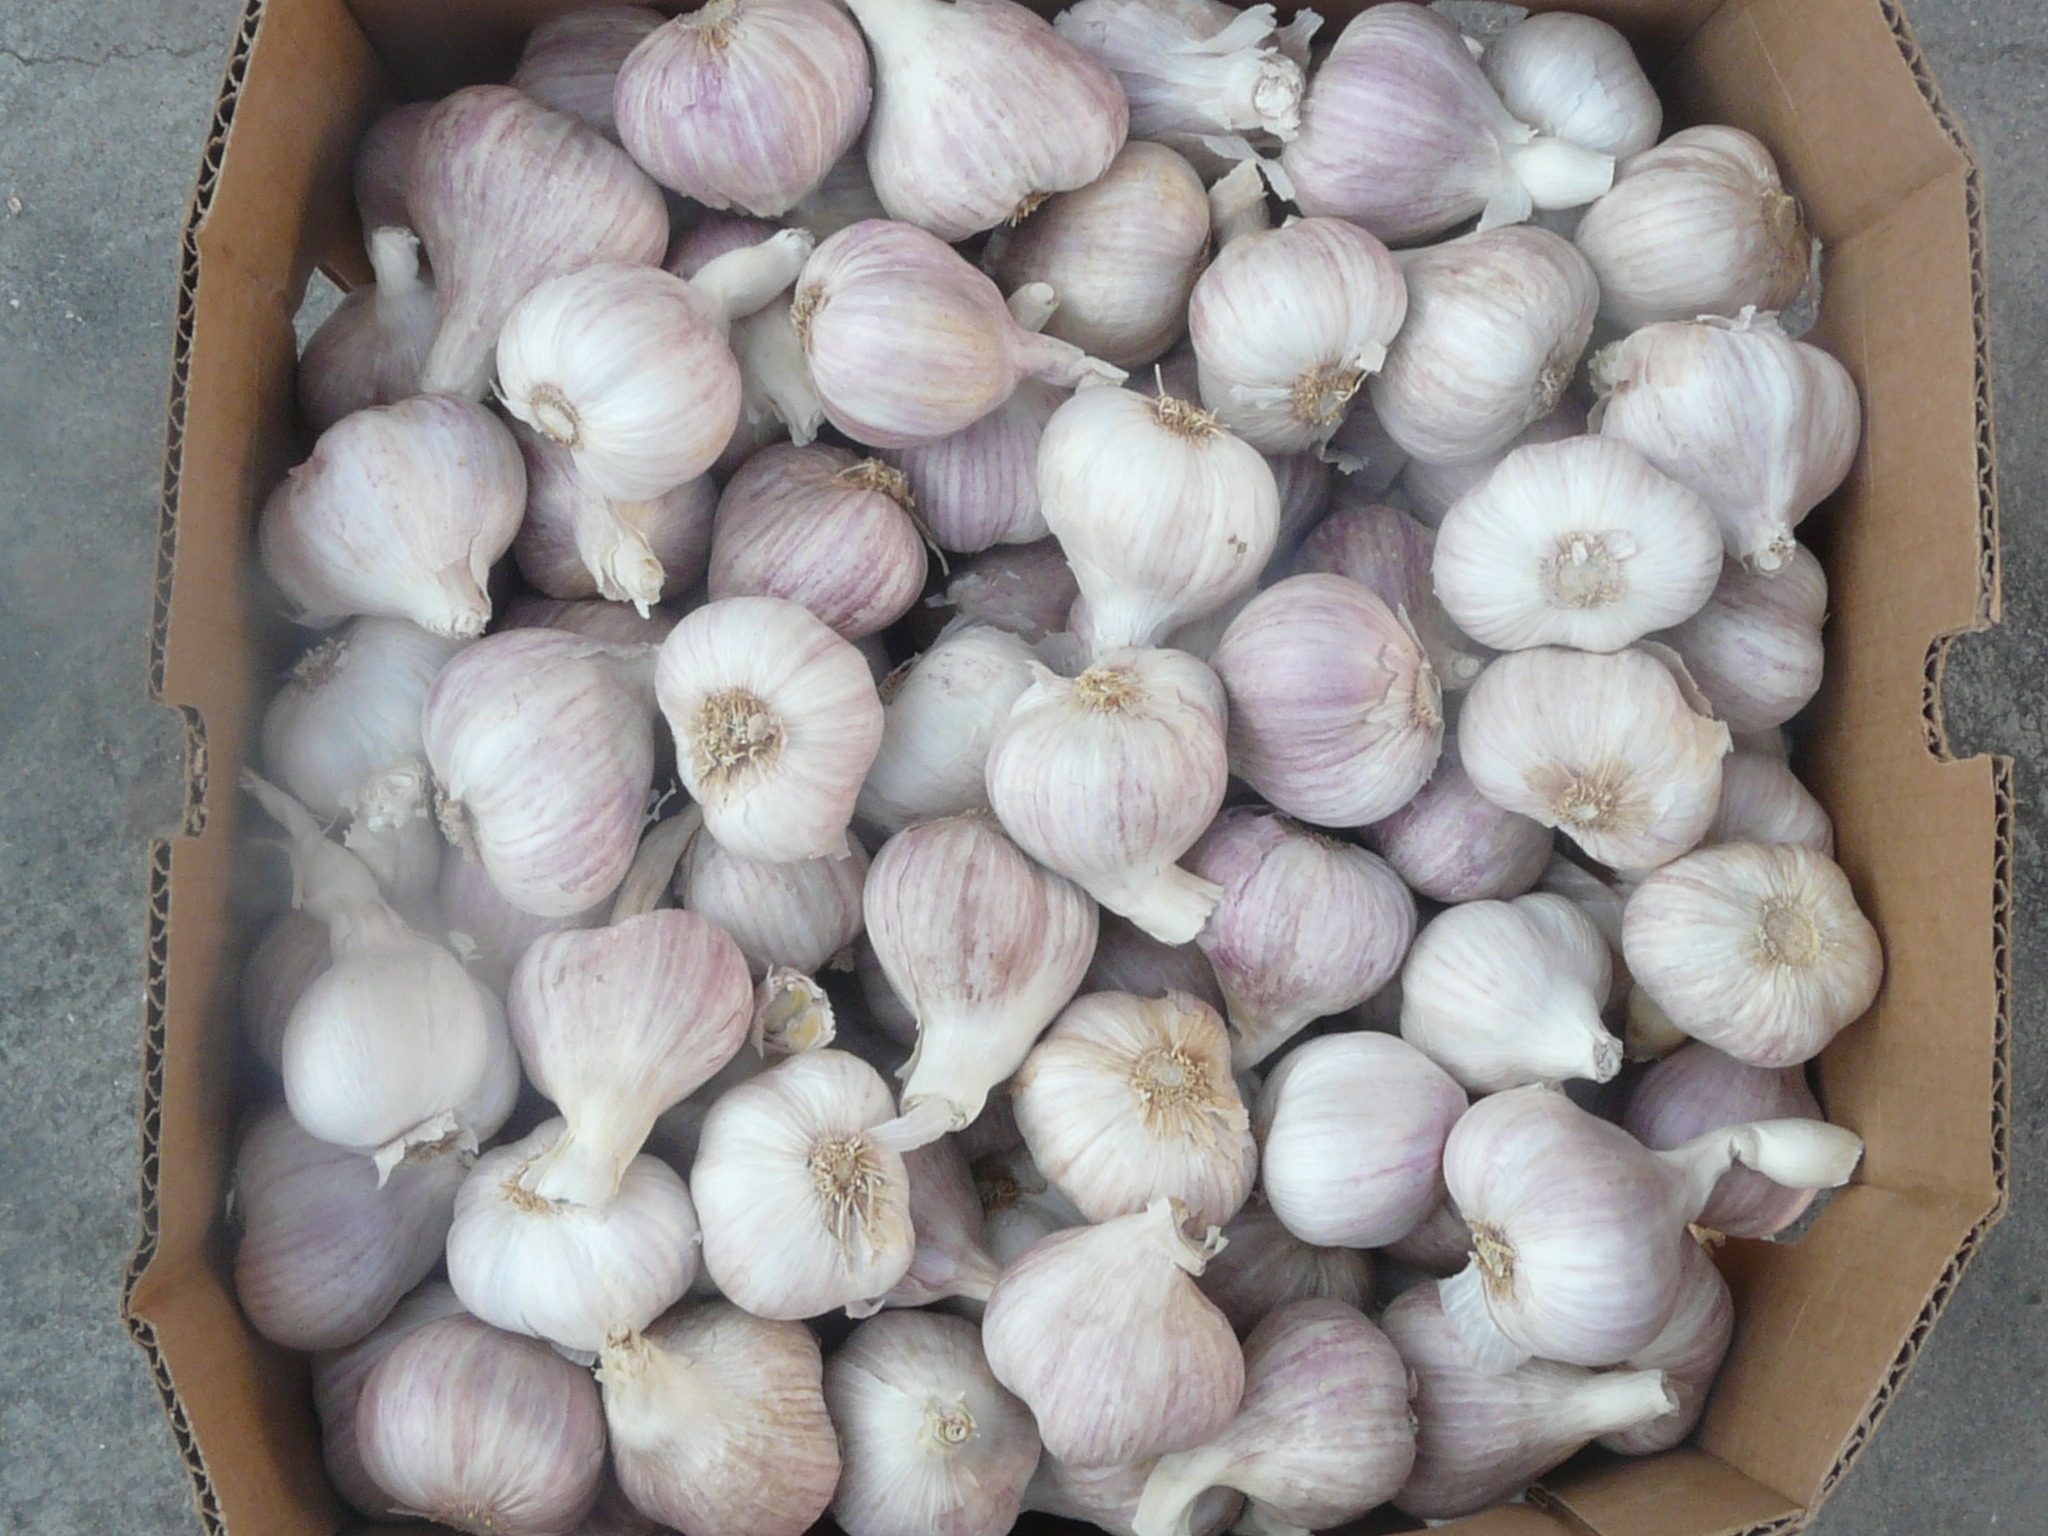
plant, flower, food, spice, garlic, produce, vegetable, biology, pink, healthy, ornamental plants, flowering plant, schnittblume, shallot, aromatic hydrocarbons, it's time to, garlic g wkowaty, land plant, onion genus, g wkowaty, flower season, greenhouse season, ball por